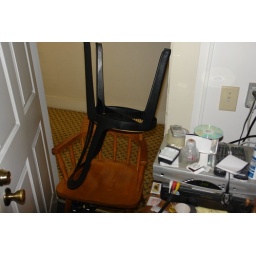
chair in the door (a)